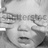
Emotion: neutral